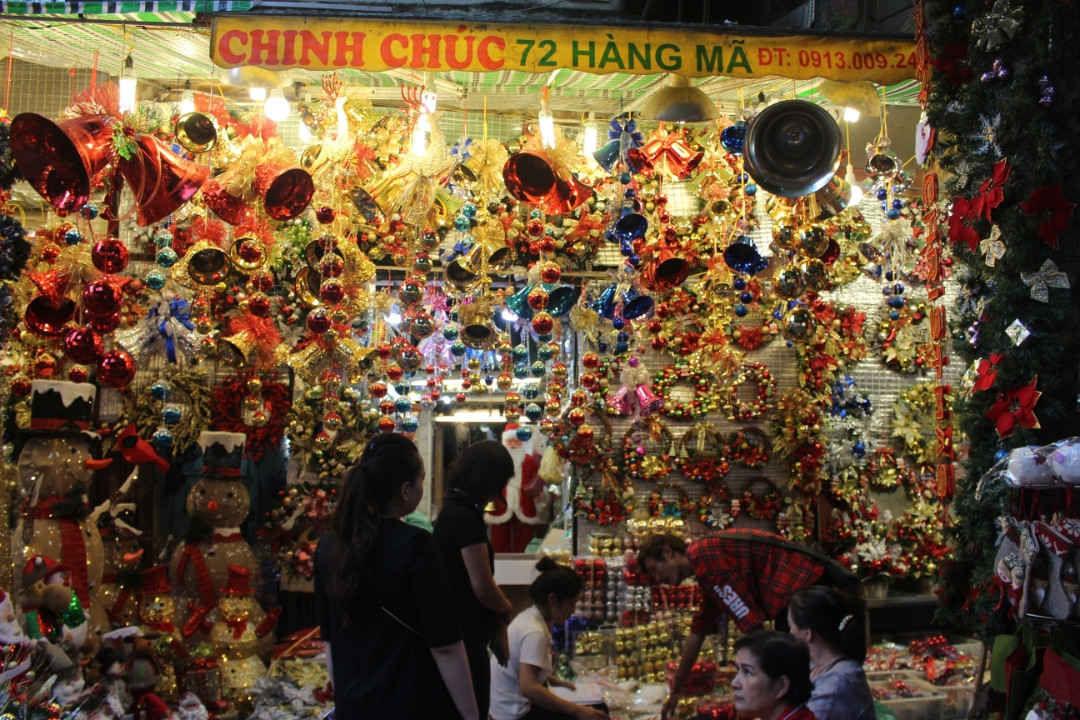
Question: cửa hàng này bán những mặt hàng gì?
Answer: bán đồ trang trí noel